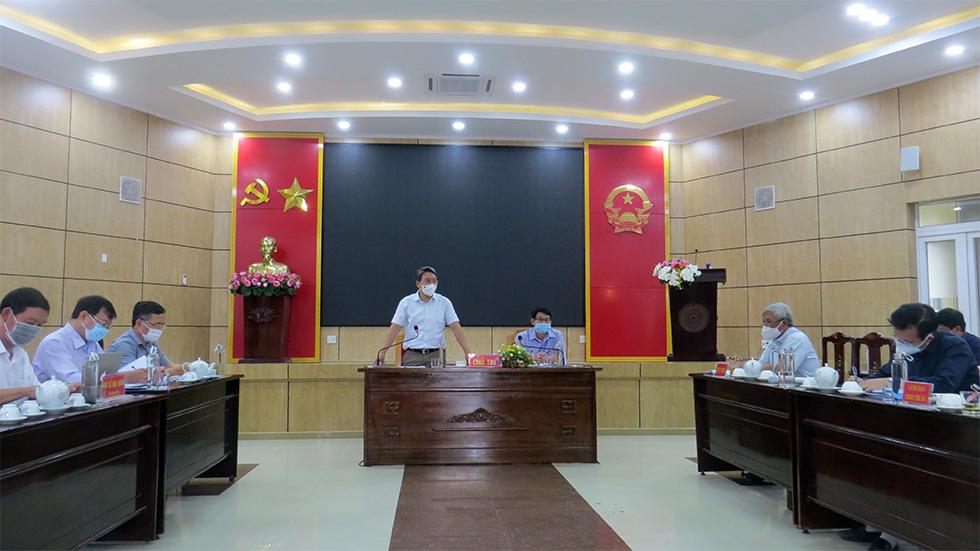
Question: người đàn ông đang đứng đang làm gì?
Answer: ông ấy đang phát biểu